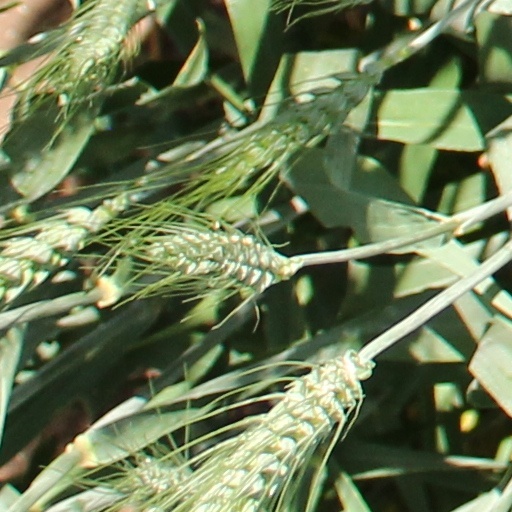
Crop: wheat